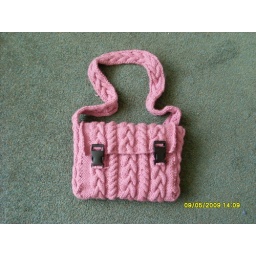
Knitted as june bag of the month, made to fit my asus eee. DK in blush pink acrylic